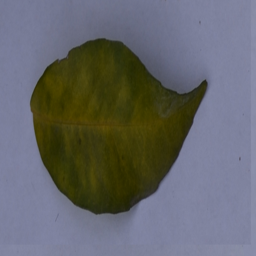
Plant part: leaf
Disease: greening